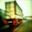
Label: truck